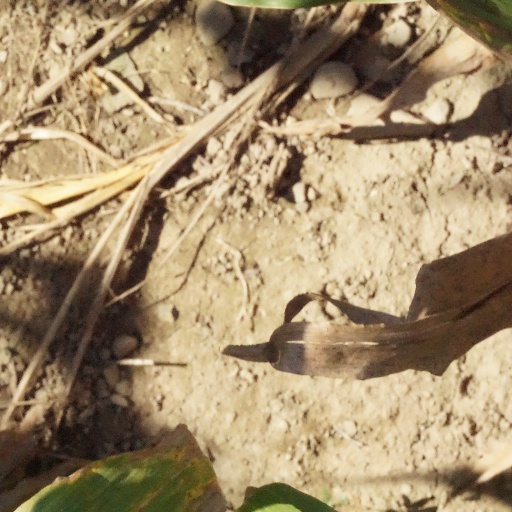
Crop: maize; corn